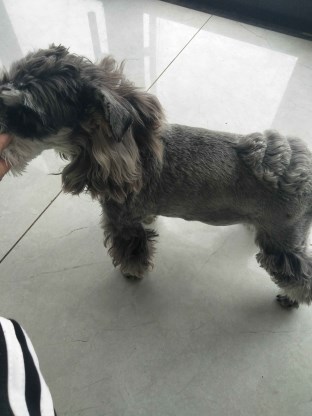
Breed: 2342-n000102-miniature_schnauzer